Describe the emotion expressed in this image:  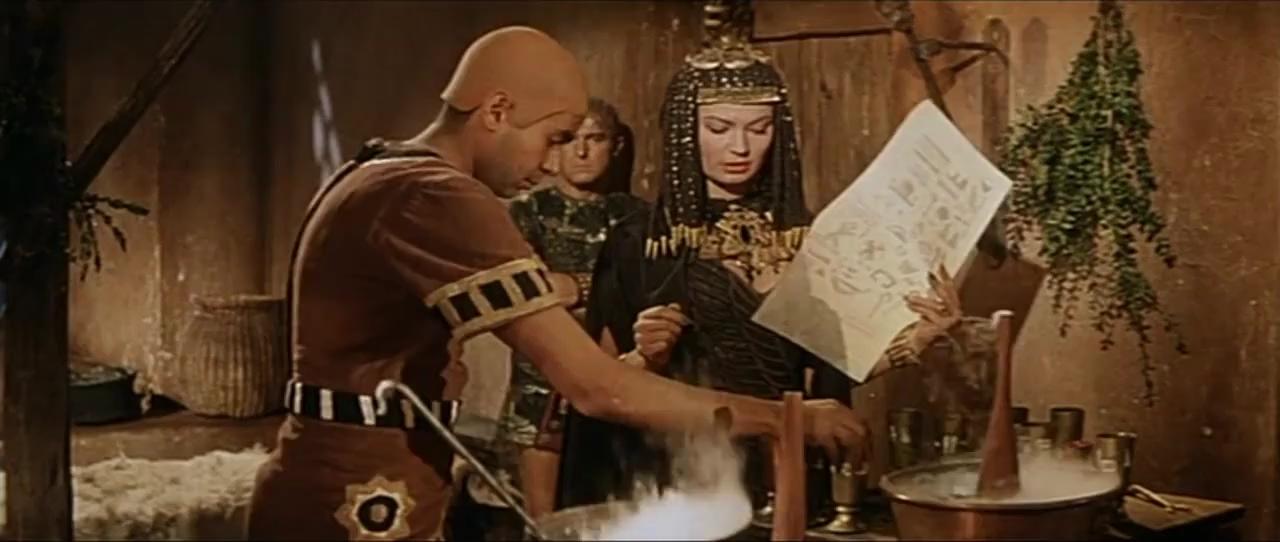
This person displays Suffering, valence and arousal with low intensity.